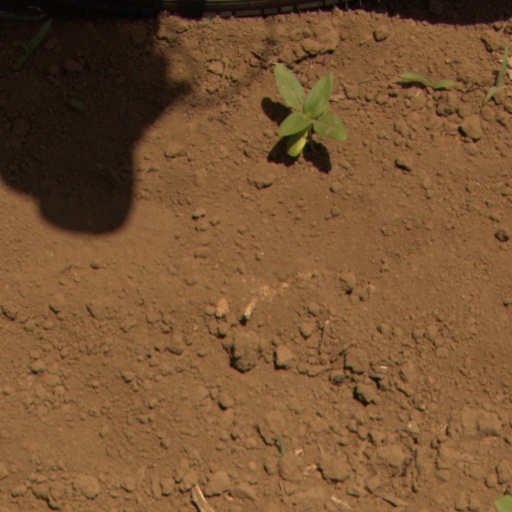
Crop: Jerusalem artichoke